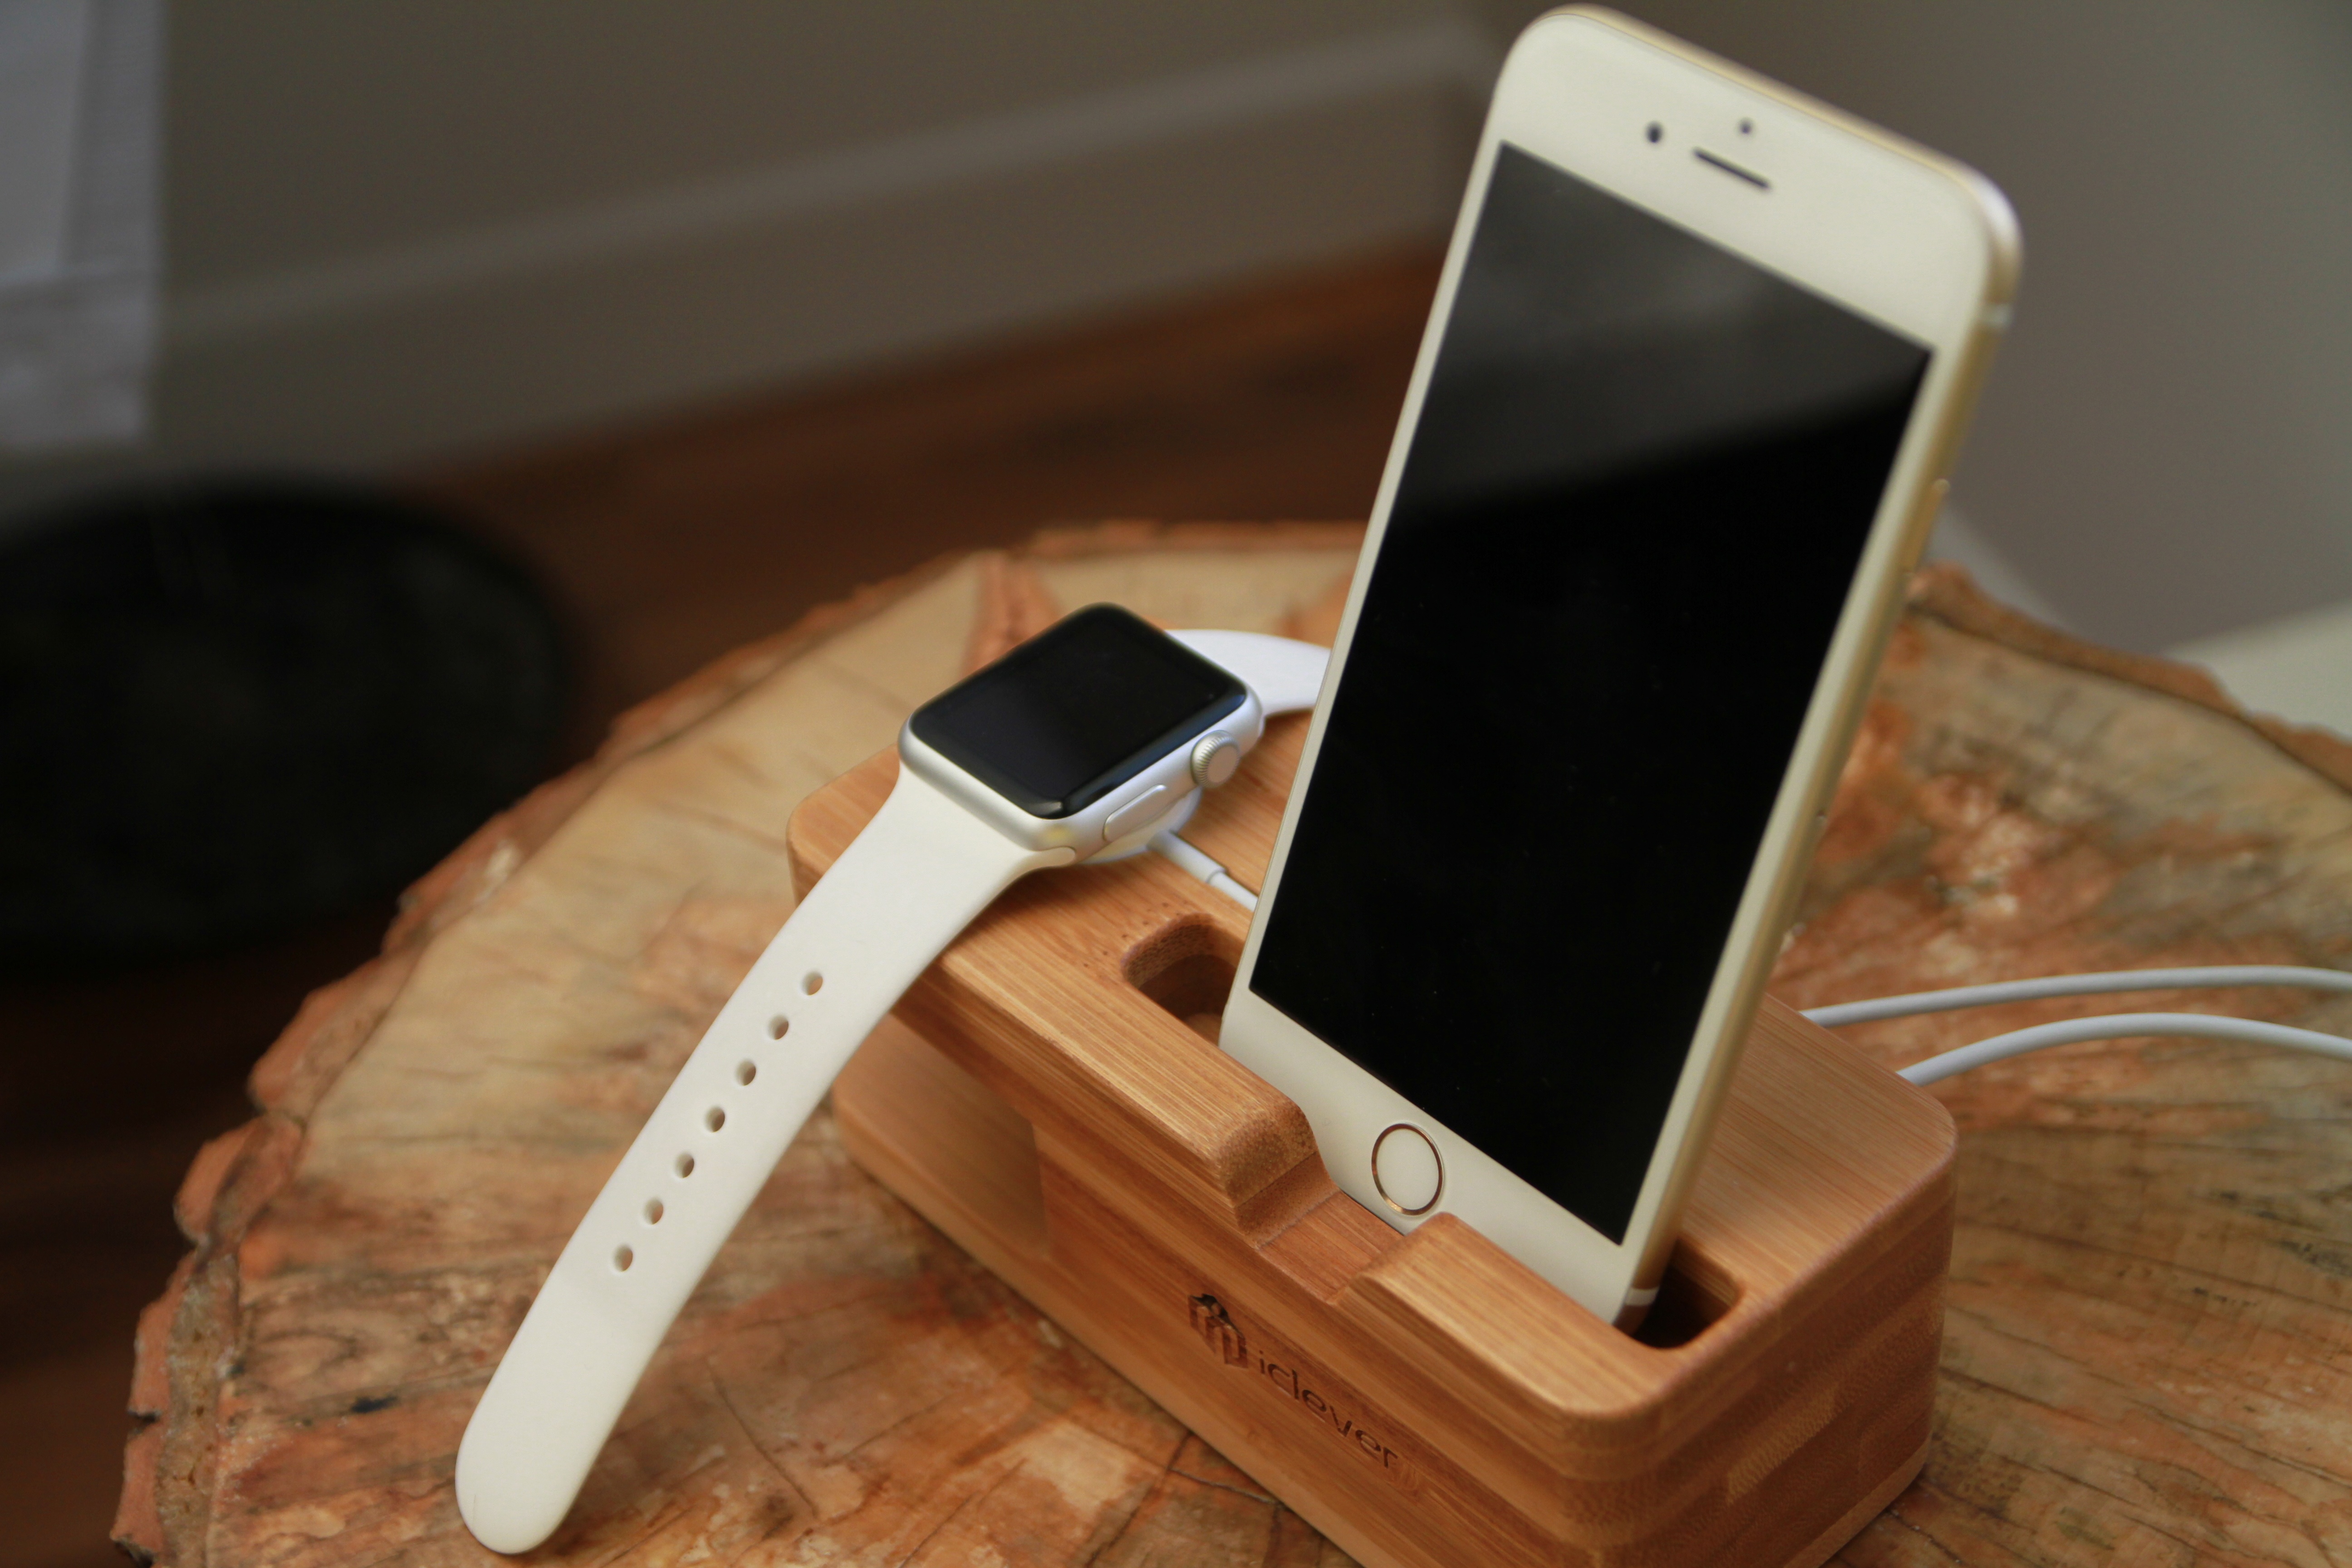
smartphone, hand, technology, telephone, gadget, mobile phone, product, electronic device, portable communications device, communication device